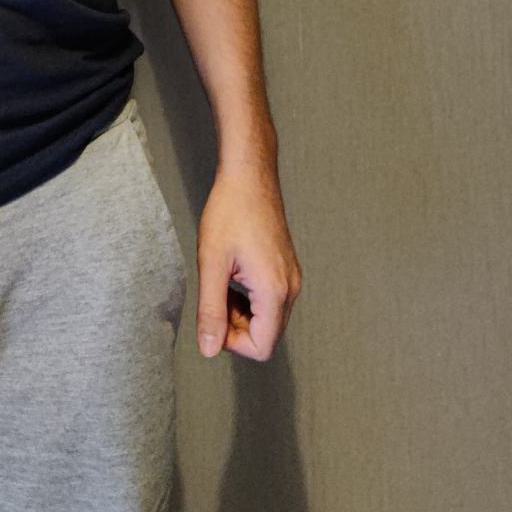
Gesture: no_gesture